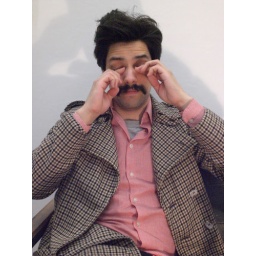
object: bust of wagner with his face painted orange by himself